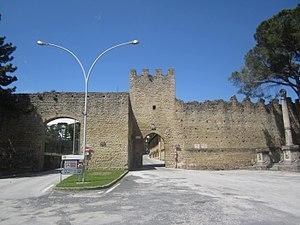
San Ginesio est une commune italienne d'environ 3 200 habitants, située dans la province de Macerata, dans la région Marches, en Italie centrale. San Ginesio fait partie des plus beaux villages d'Italie et est aussi une des 184 communes qui possède le label touristique Bandiera arancione.